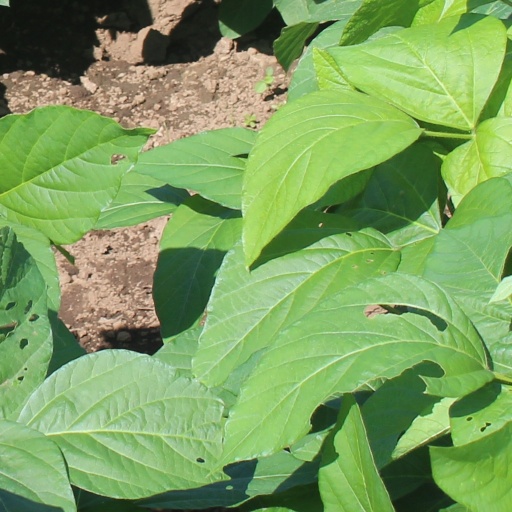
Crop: soybean